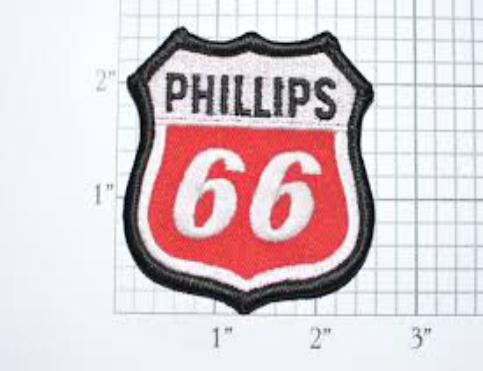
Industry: Transportation